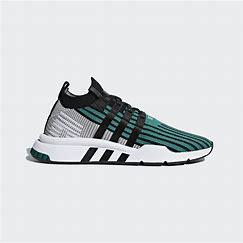
Brand: Adidas
Model: EQT Support Adv